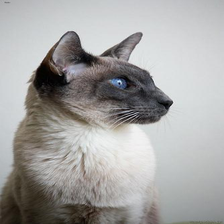
Species: cat
Breed: Siamese